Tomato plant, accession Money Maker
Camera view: vertical (180 deg); turntable rotation: 210 degrees
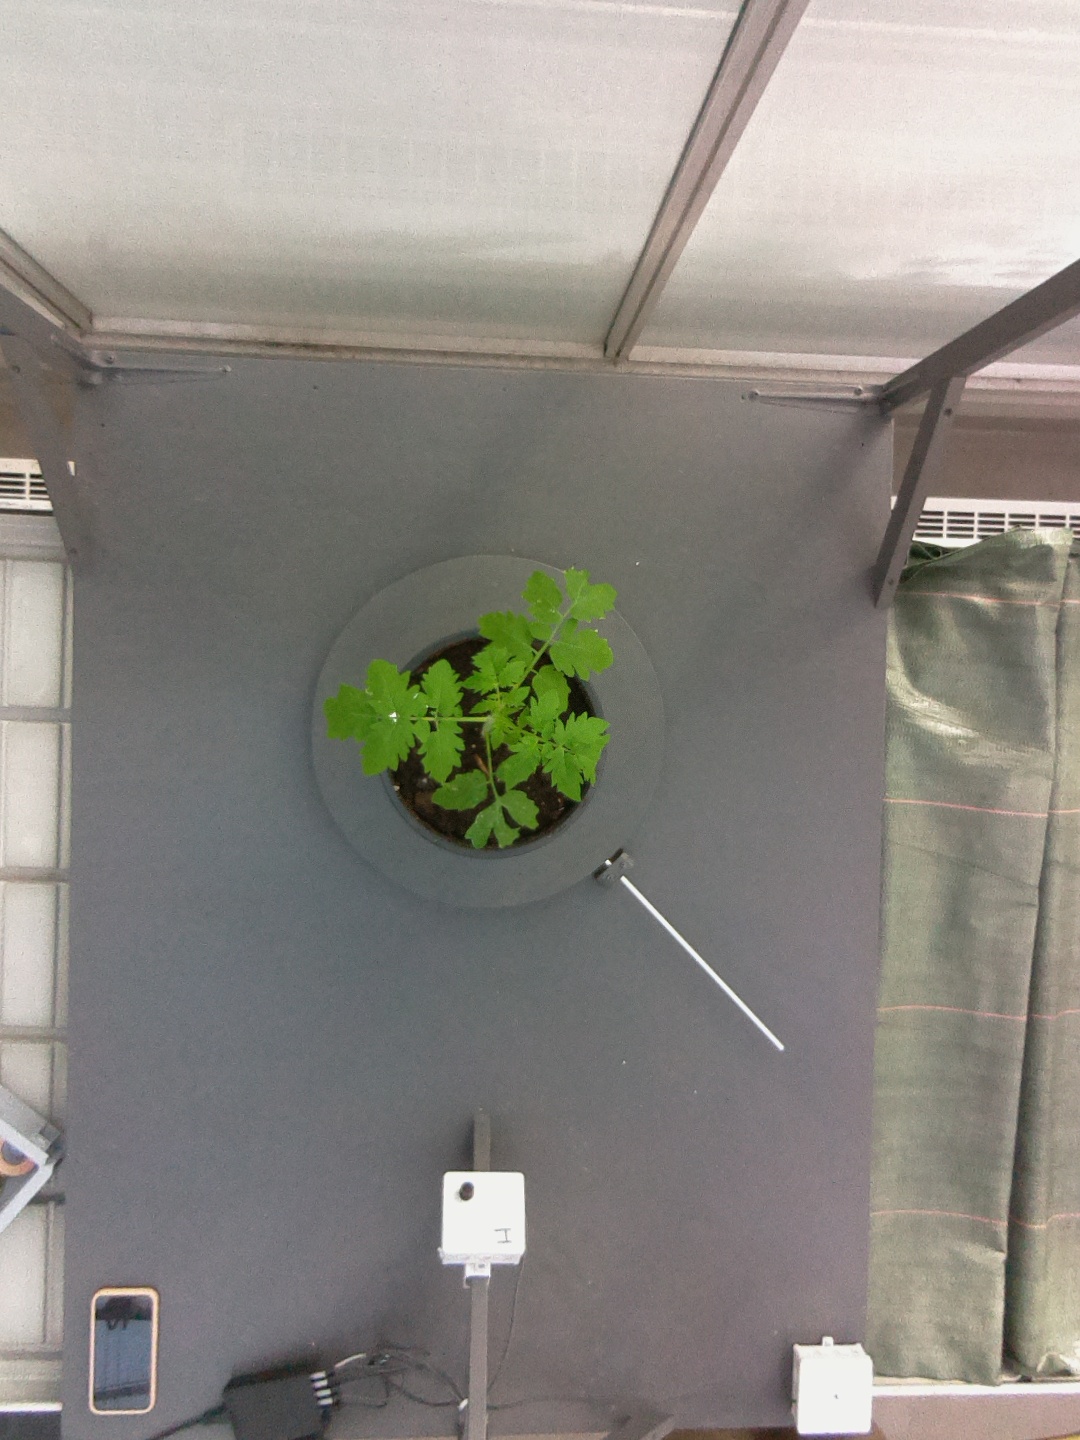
BBCH growth stage 13: 6 of true leaves visible